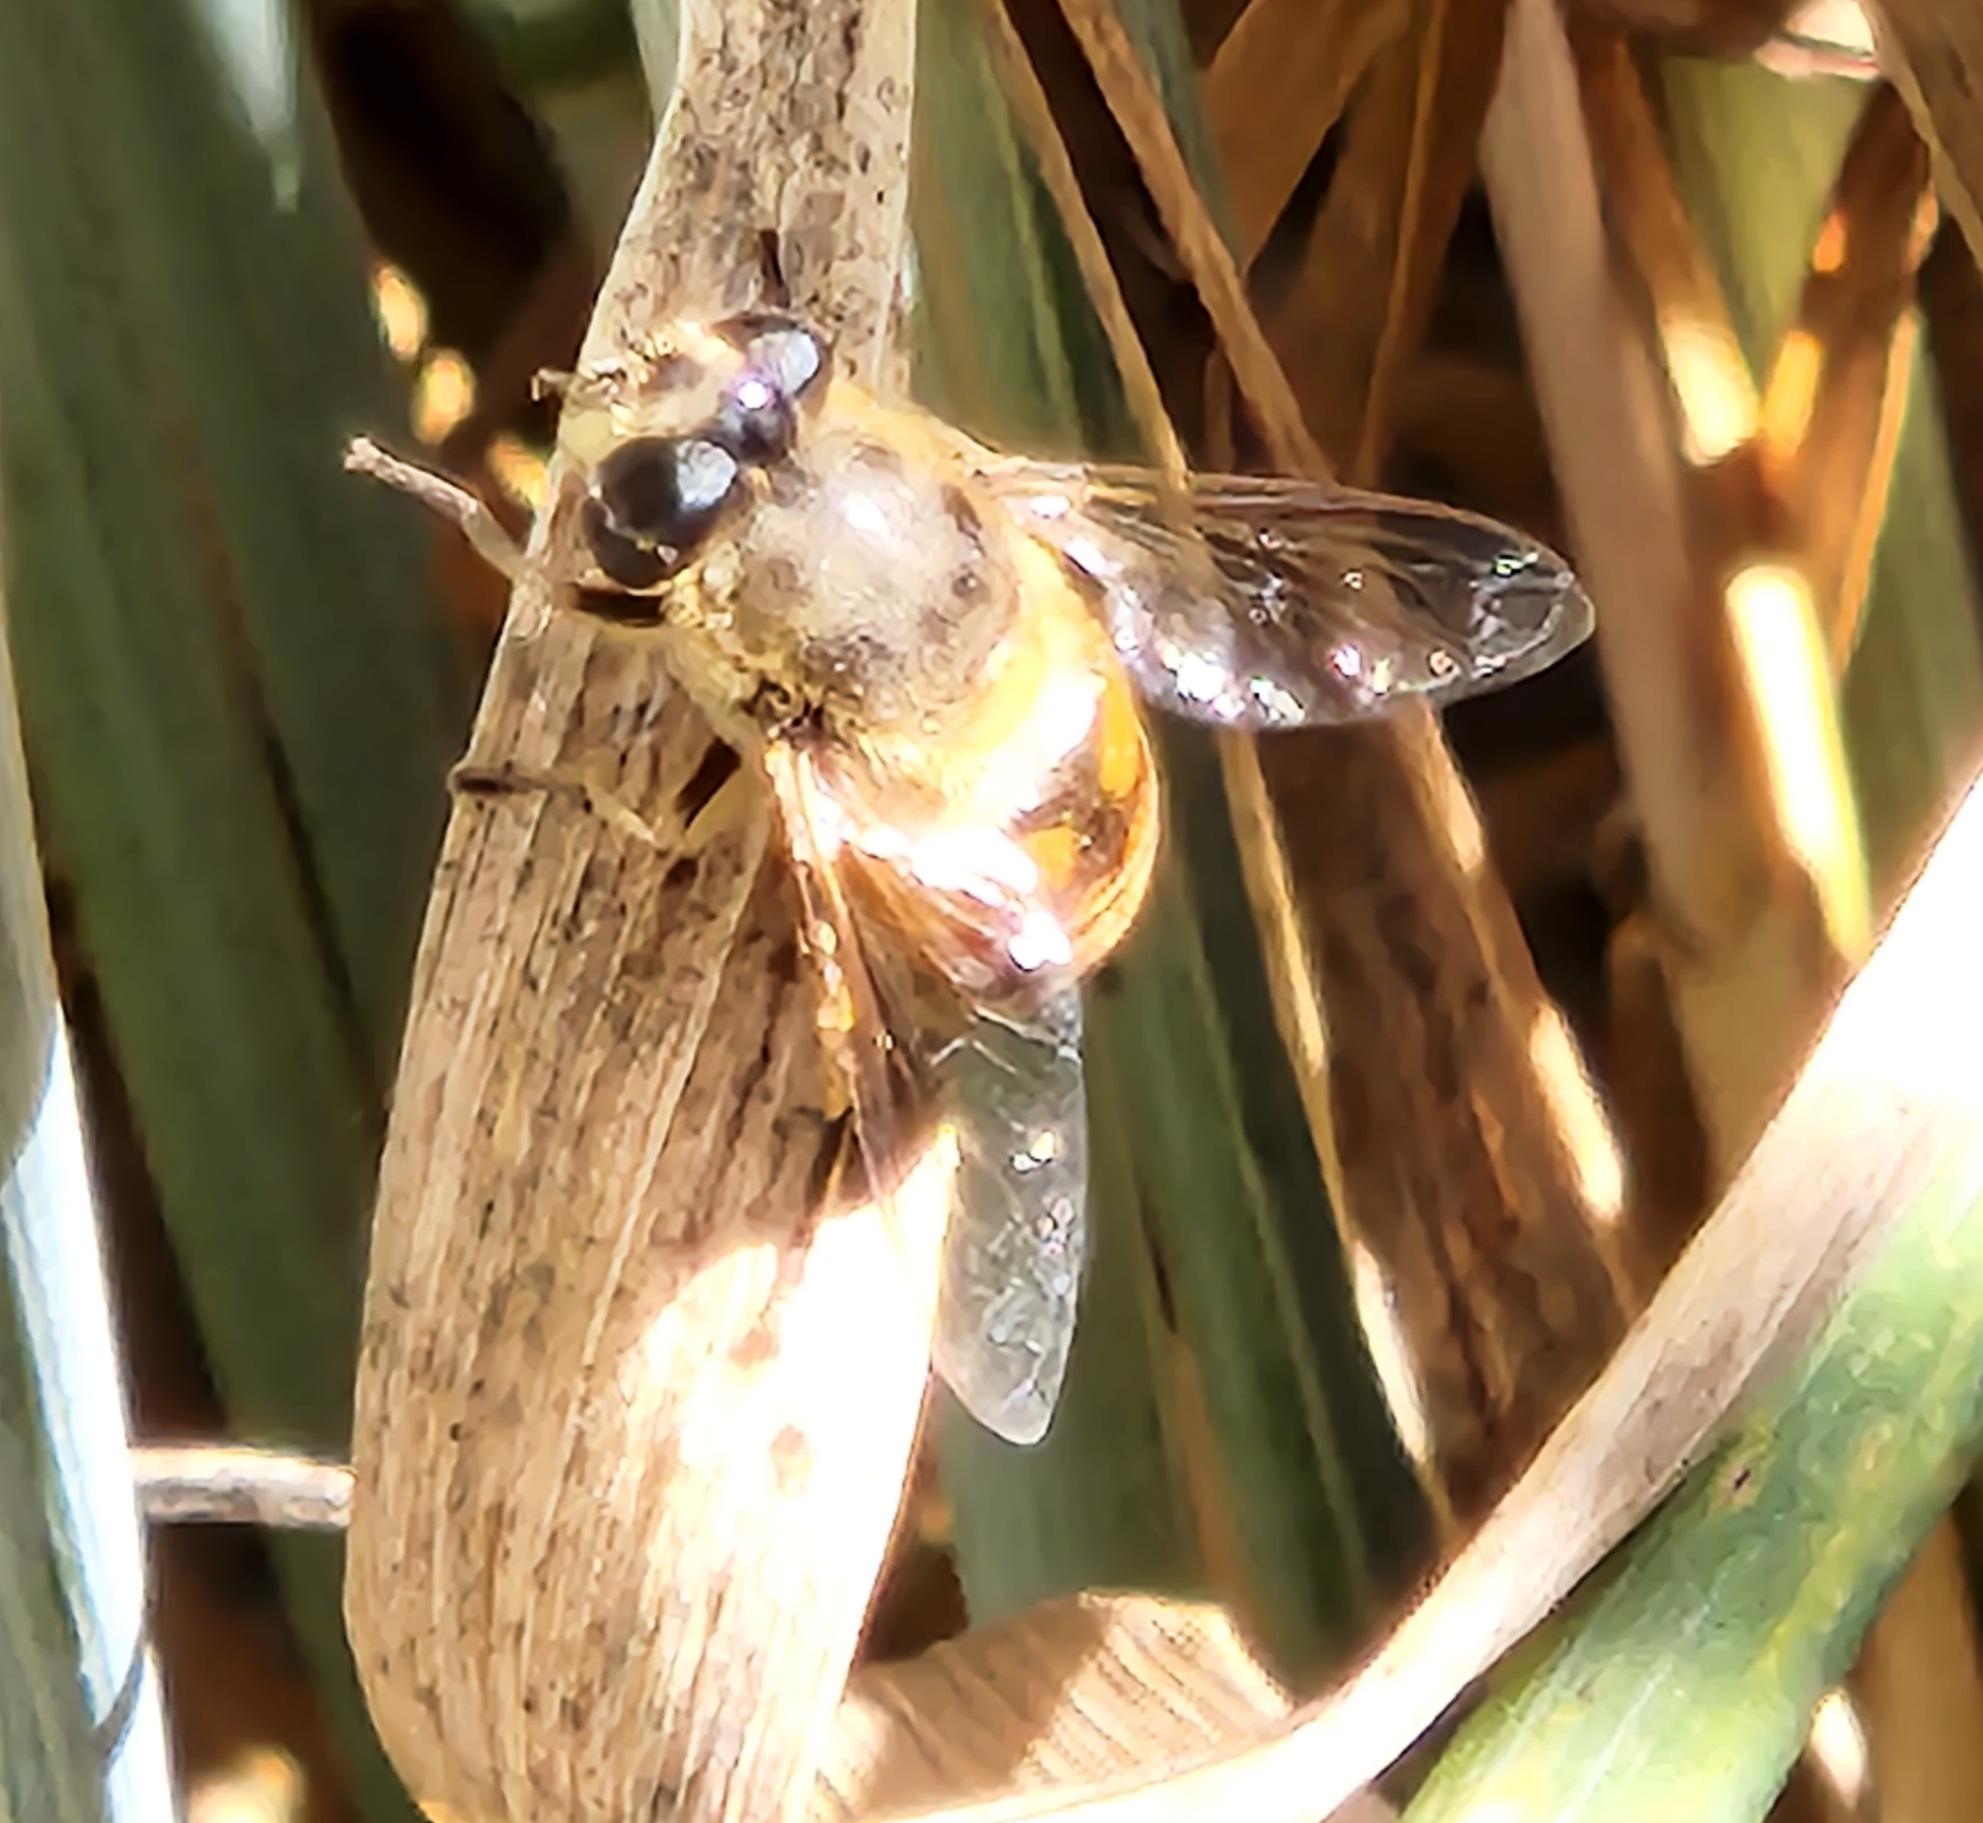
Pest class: predators